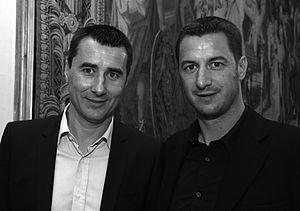
Marc et François Keller Racing Club de Strasbourg Alsace
Le Racing Club de Strasbourg Alsace, abrégé en Racing ou RCSA, est un club de football français fondé en 1906 sous le nom de FC Neudorf, du nom d'un quartier strasbourgeois. Il dispute ses premières rencontres officielles en 1909 avec la fédération allemande, avant de se faire baptiser officiellement Racing Club de Strasbourg et de rejoindre les compétitions organisées en France en 1919. Le club emménage en 1914 au jardin Haemmerlé, une longue plaine sur laquelle est construit l'actuel stade de la Meinau en 1921.